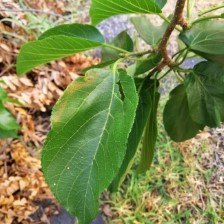
Variety: TaiwanMeacho